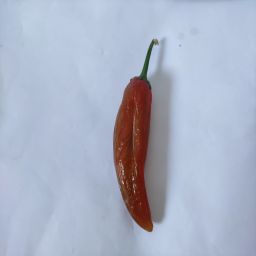
Crop: New Mexico Green Chile
Quality: Old